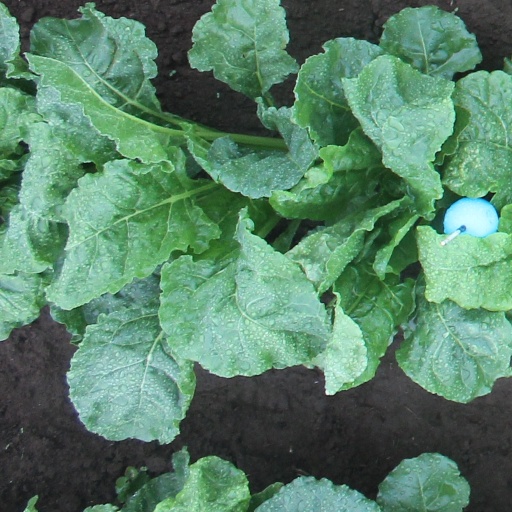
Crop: sugar beet